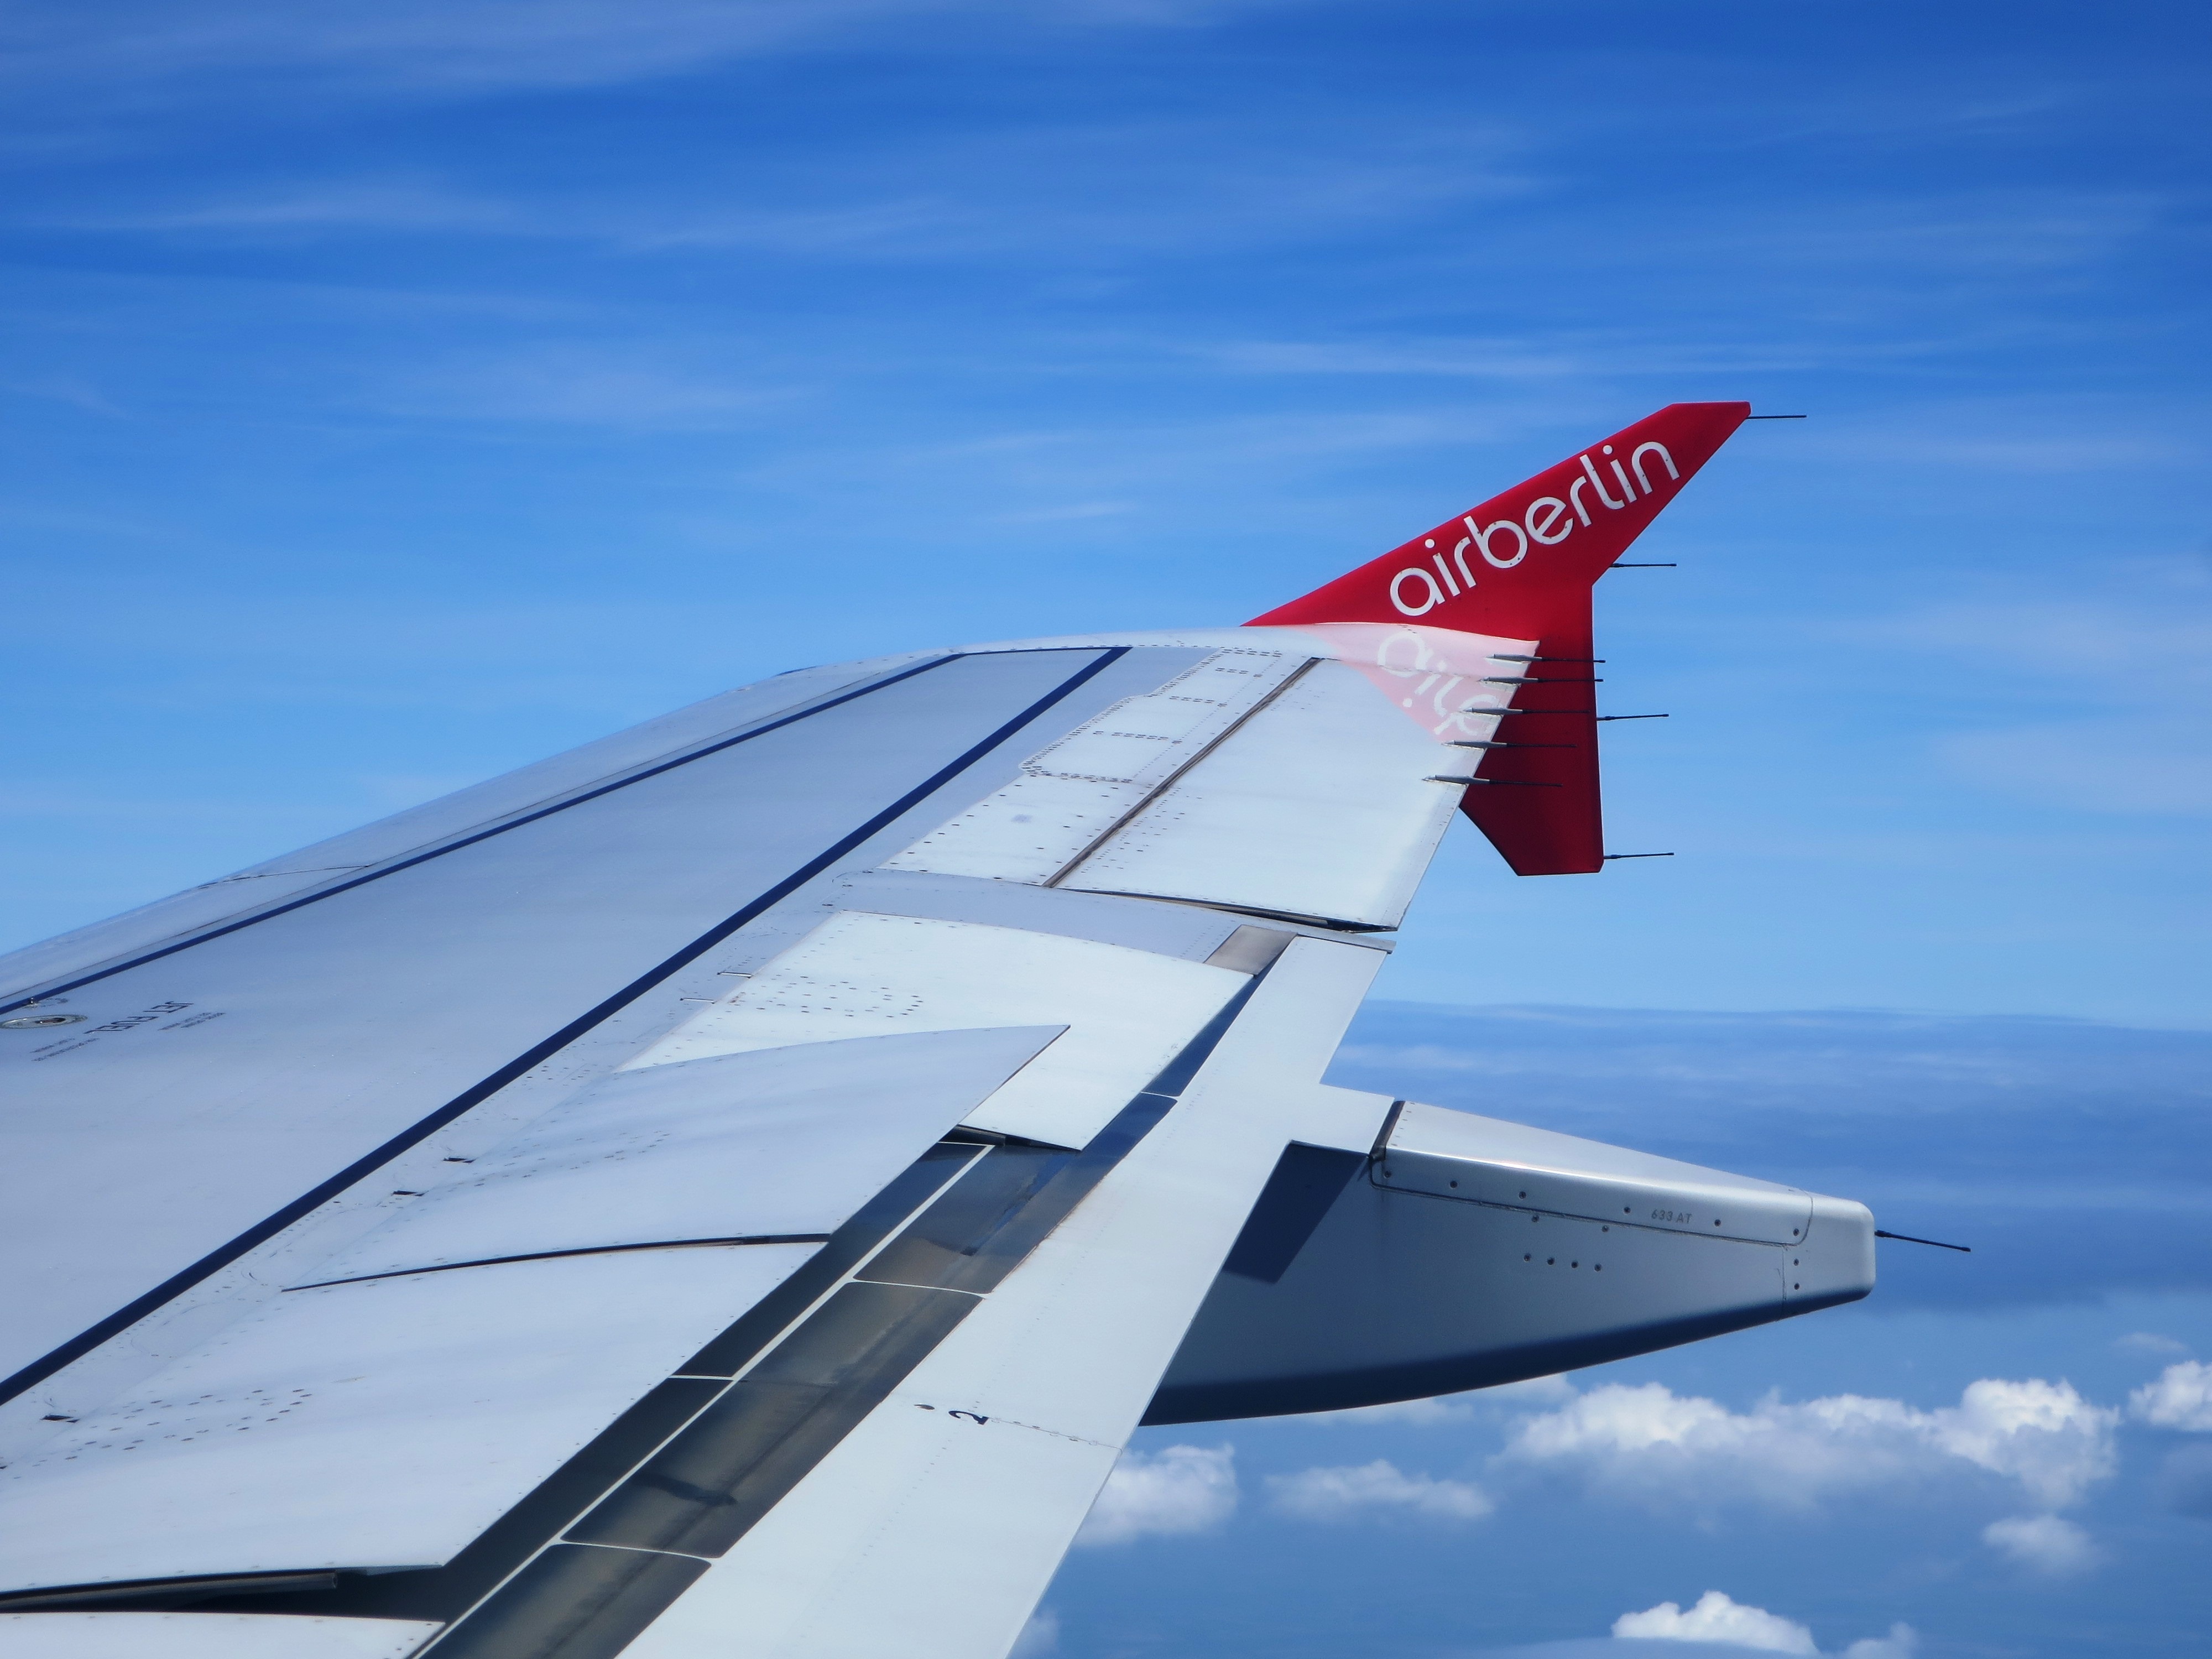
wing, sky, fly, airplane, aircraft, vehicle, airline, aviation, flight, airliner, boeing, takeoff, air force, jet aircraft, air berlin, boeing 777, boeing 767, air travel, boeing 737, atmosphere of earth, wide body aircraft, narrow body aircraft